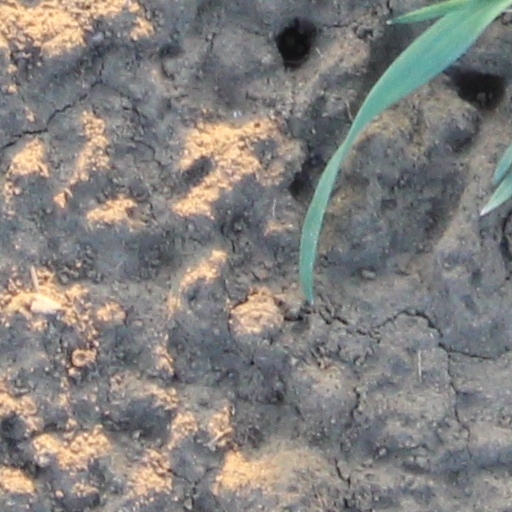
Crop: wheat